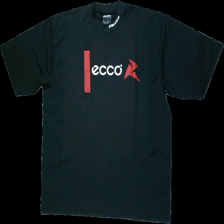
View: front
Type: T-shirt
Category: Men
Brand: Not in the list
Brand text on label: newline
Colors: Red, Black, White
Material: 100% polyester
Pattern: Logo print
Cut: Regular, C-collar
Size: XL
Season: All
Price range: 50-100
Recommended usage: Reuse
Description: black t-shirt with logo